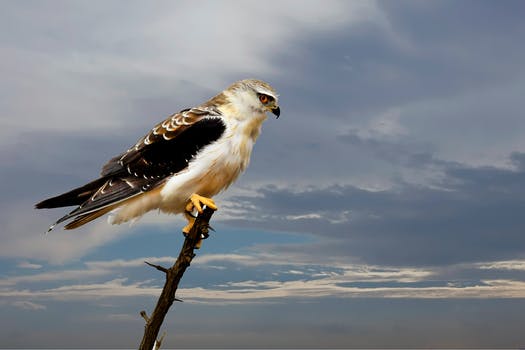
Label: No Watermark